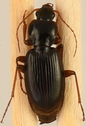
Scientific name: Synuchus impunctatus
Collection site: Harvard Forest & Quabbin Watershed NEON (HARV), plot HARV_008